Guillermo Tolentino

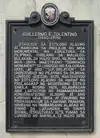
Historical marker installed in Malolos, Bulacan

Tolentino was born on July 24, 1890, in Malolos, Bulacan. He was the fourth child in his family and had seven siblings. Before being interested in sculptures, he learned how to play the guitar, a skill which he inherited from his father. The young Tolentino showed an early talent in sculpting, having been able to mold figures of horses and dogs out of clay.